Piotr Szczepański

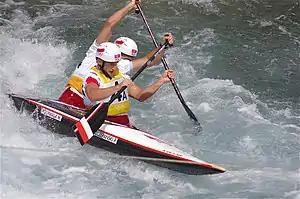
Piotr Szczepański (front) with Marcin Pochwała at the 2012 Summer Olympics

Piotr Szczepański (born 31 July 1988 in Nowe Miasto nad Pilicą) is a Polish slalom canoeist who has competed at the international level since 2004. He has competed in C1 and C2. His partner in the C2 boat since 2009 has been Marcin Pochwała.